Mauritius

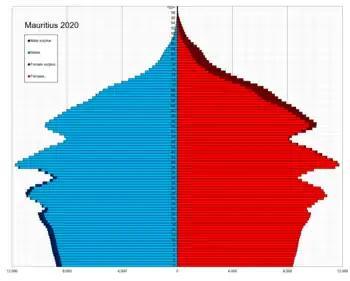
Population pyramid (2020)

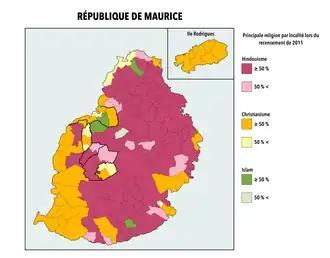
Geographical distribution by religion (2011)

The country is home to some of the world's rarest plants and animals, but human habitation and the introduction of non-native species have threatened its indigenous flora and fauna. Due to its volcanic origin, age, isolation, and unique terrain, Mauritius is home to a diversity of flora and fauna not usually found in such a small area. Before the Portuguese arrival in 1507, there were no terrestrial mammals on the island. This allowed the evolution of a number of flightless birds and large reptile species. The arrival of humans saw the introduction of invasive alien species, the rapid destruction of habitat and the loss of much of the endemic flora and fauna. In particular, the extinction of the flightless dodo bird, a species unique to Mauritius, has become a representative example of human-driven extinction. The dodo is prominently featured as a (heraldic) supporter of the national coat of arms of Mauritius.